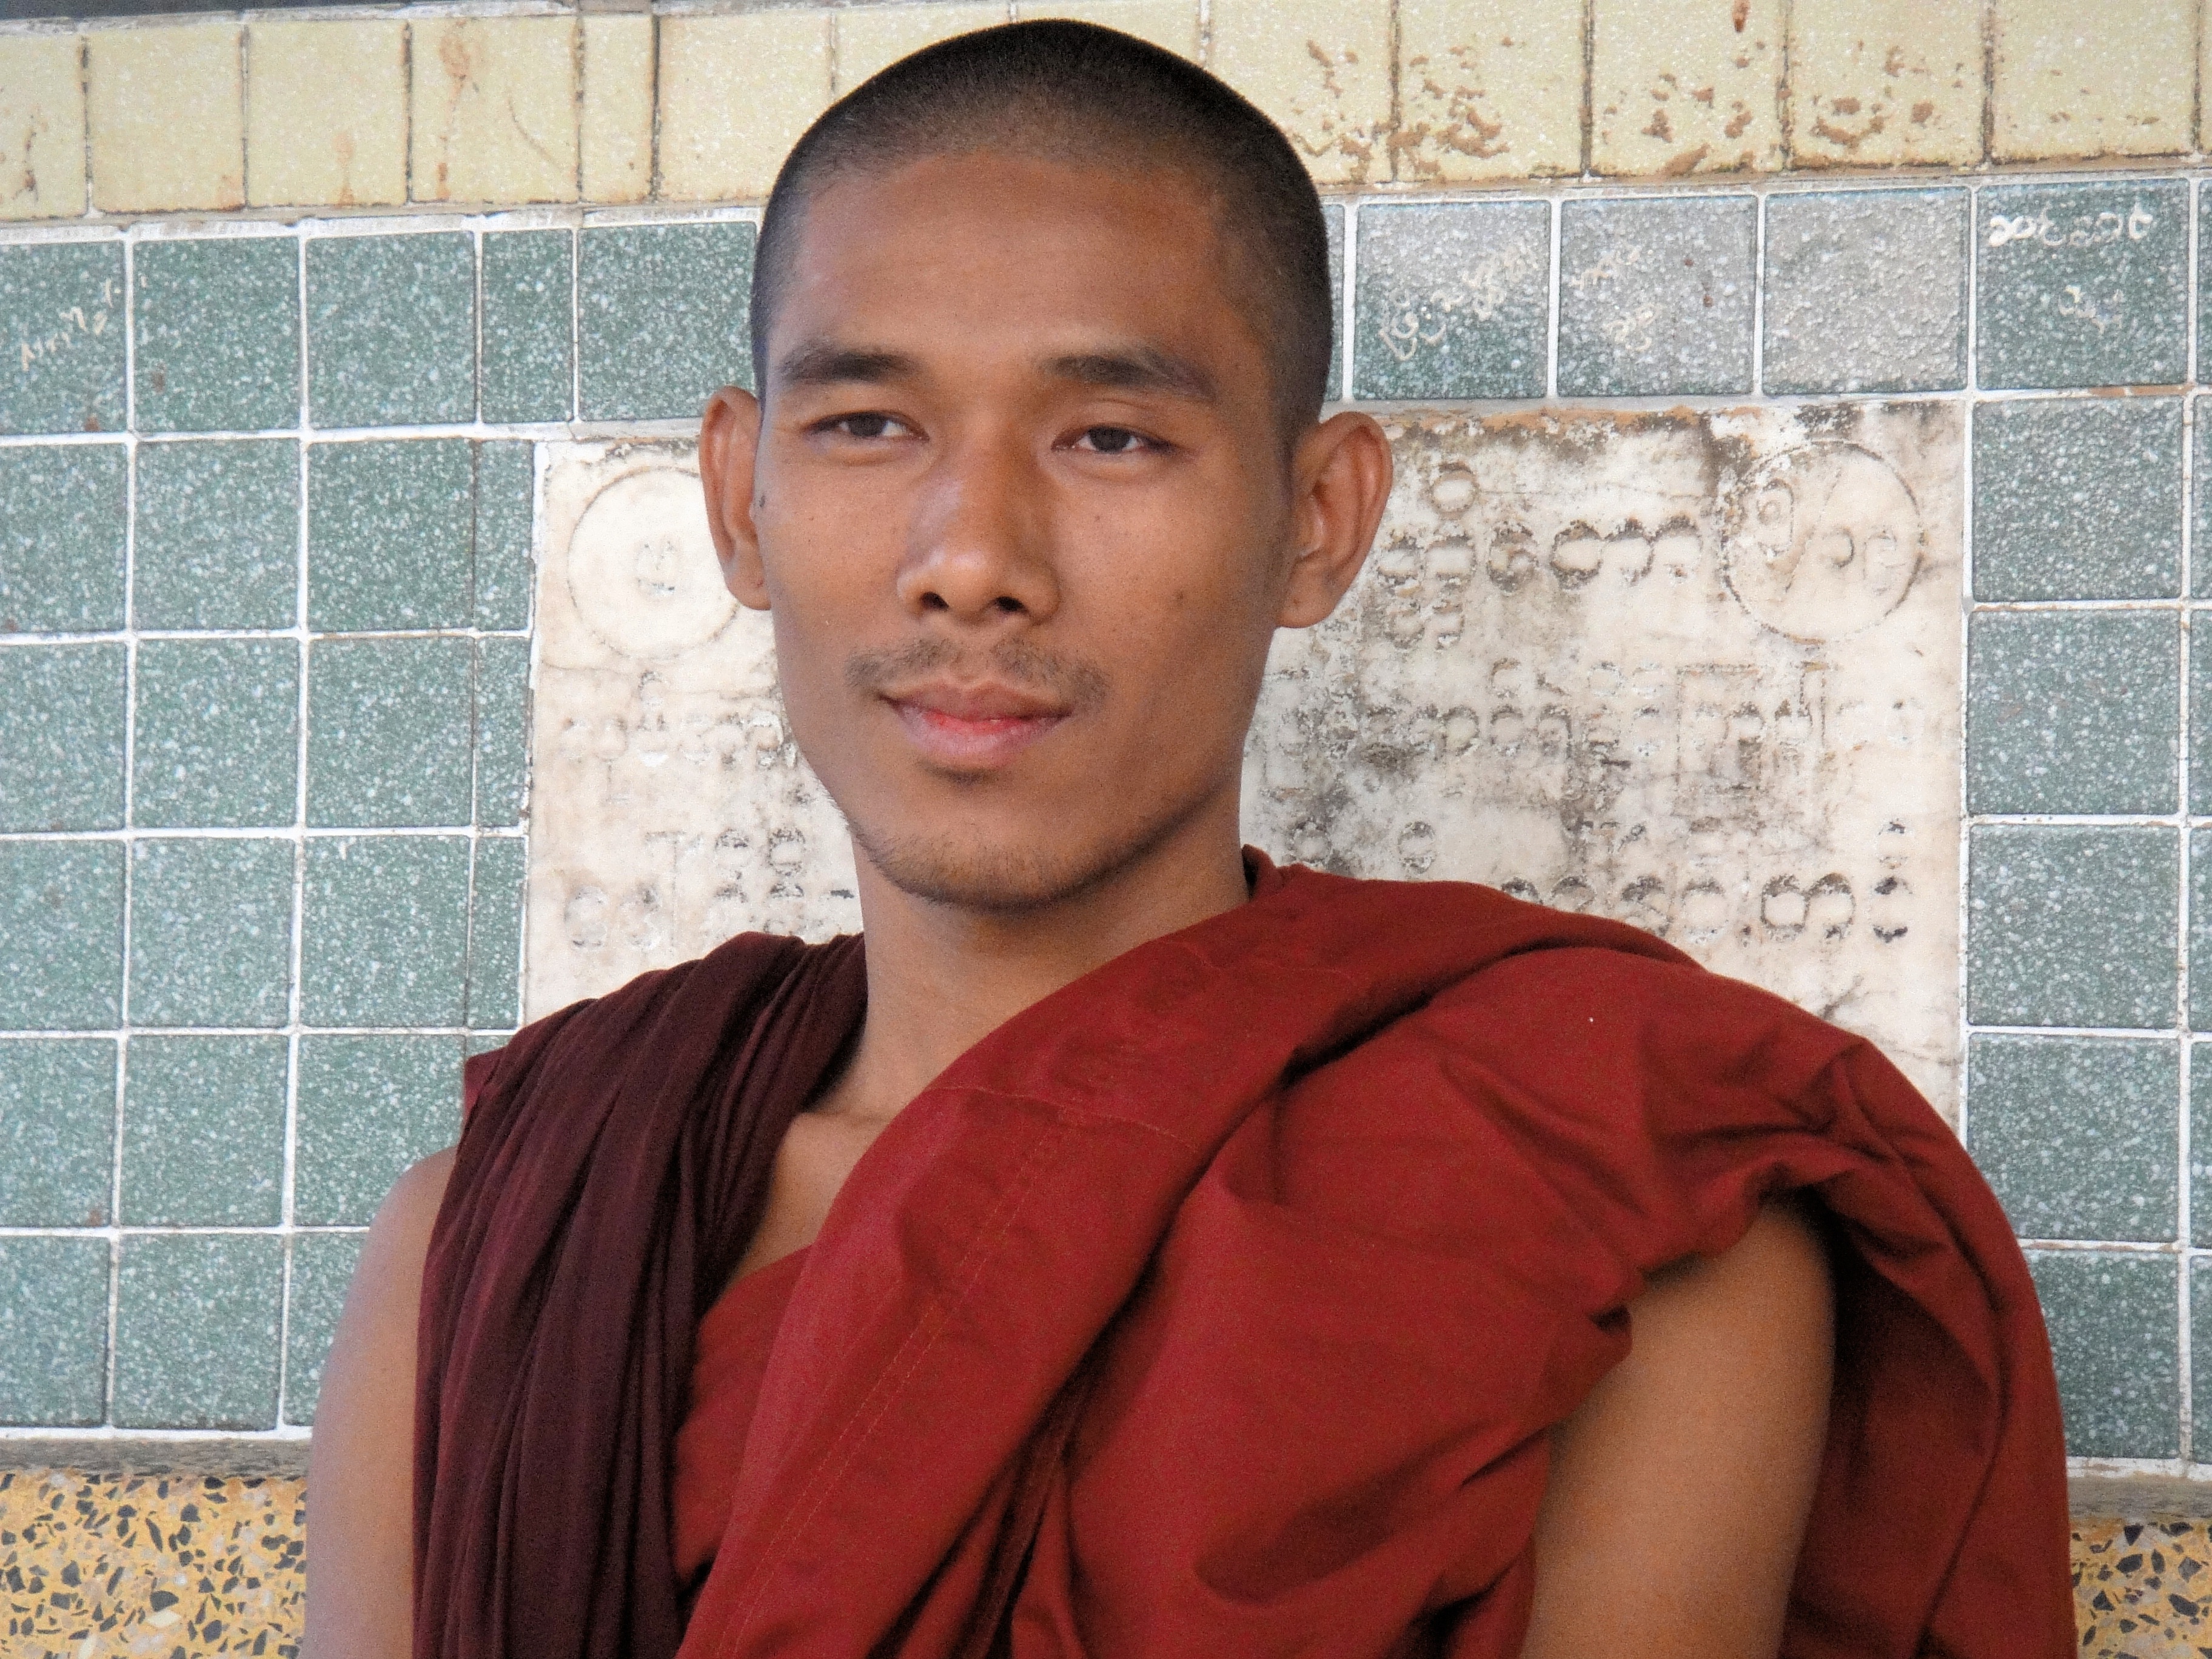
man, person, people, male, monk, buddhism, religion, professional, profession, faith, monastery, myanmar, burma, faithful, bago